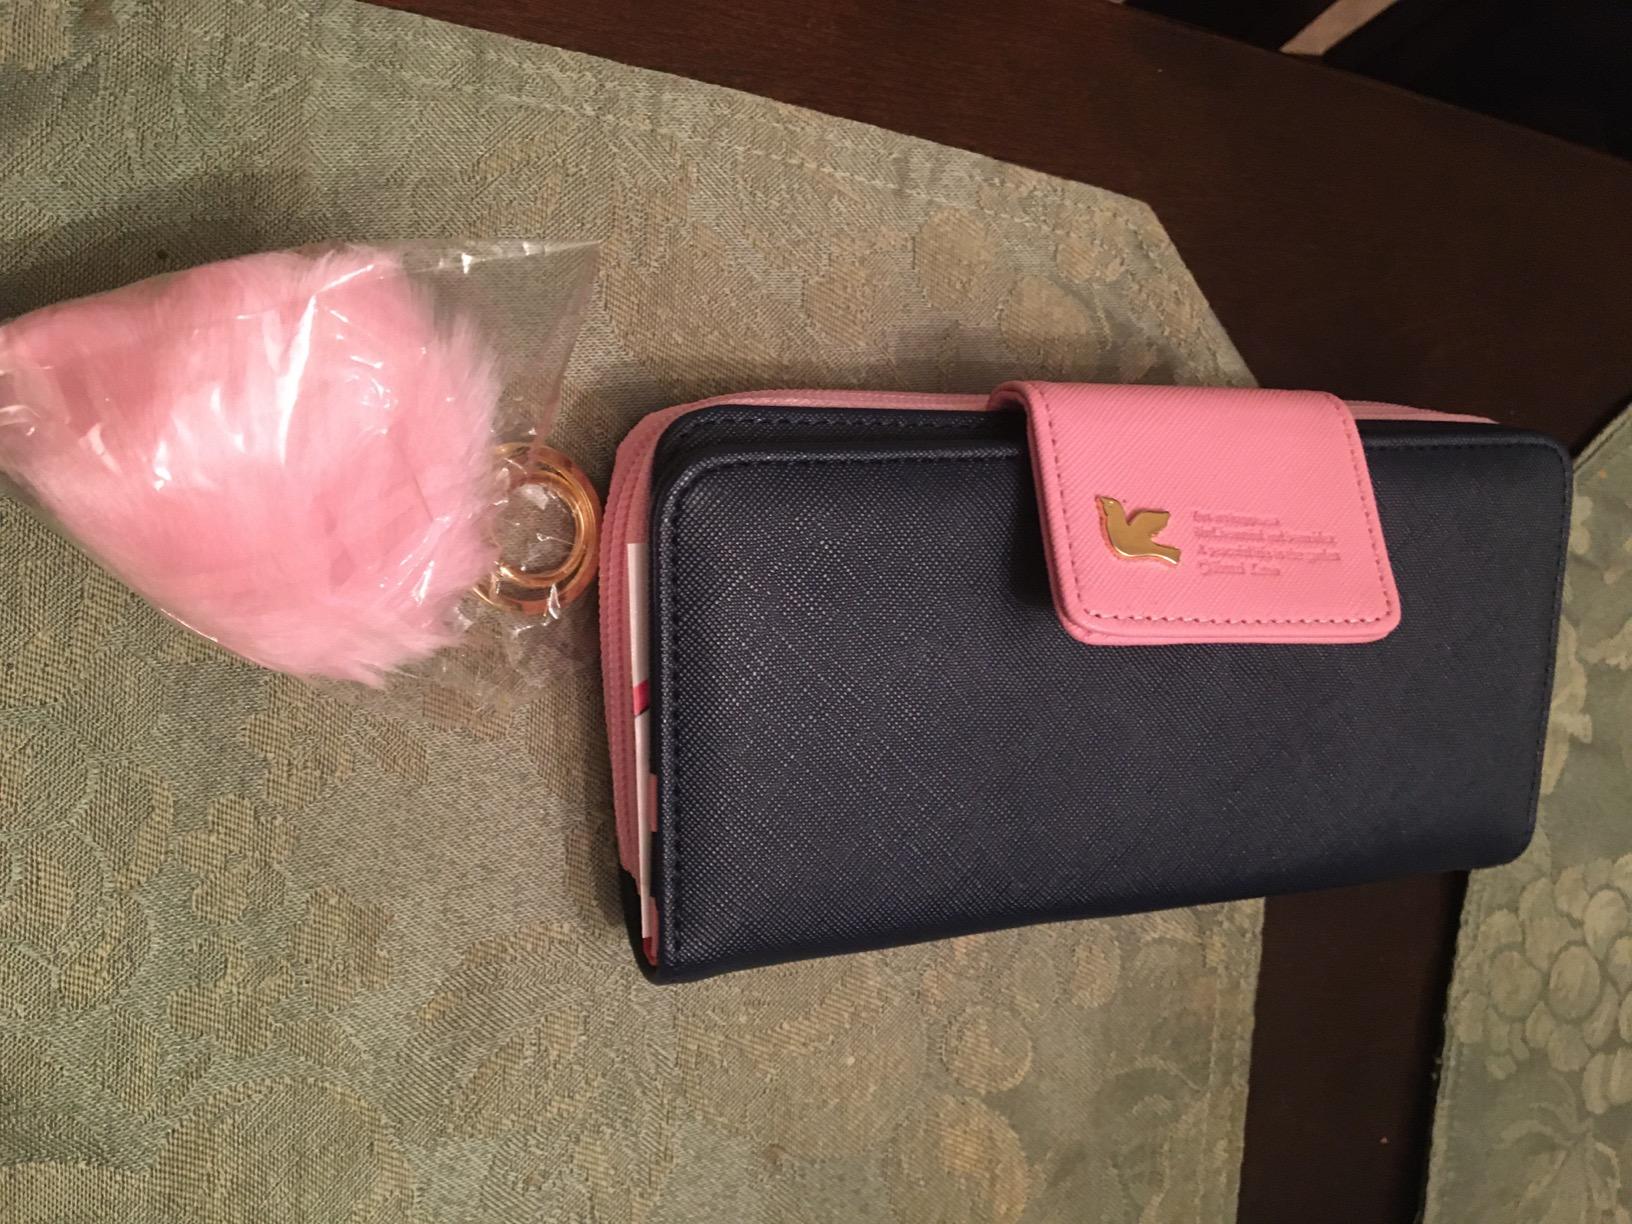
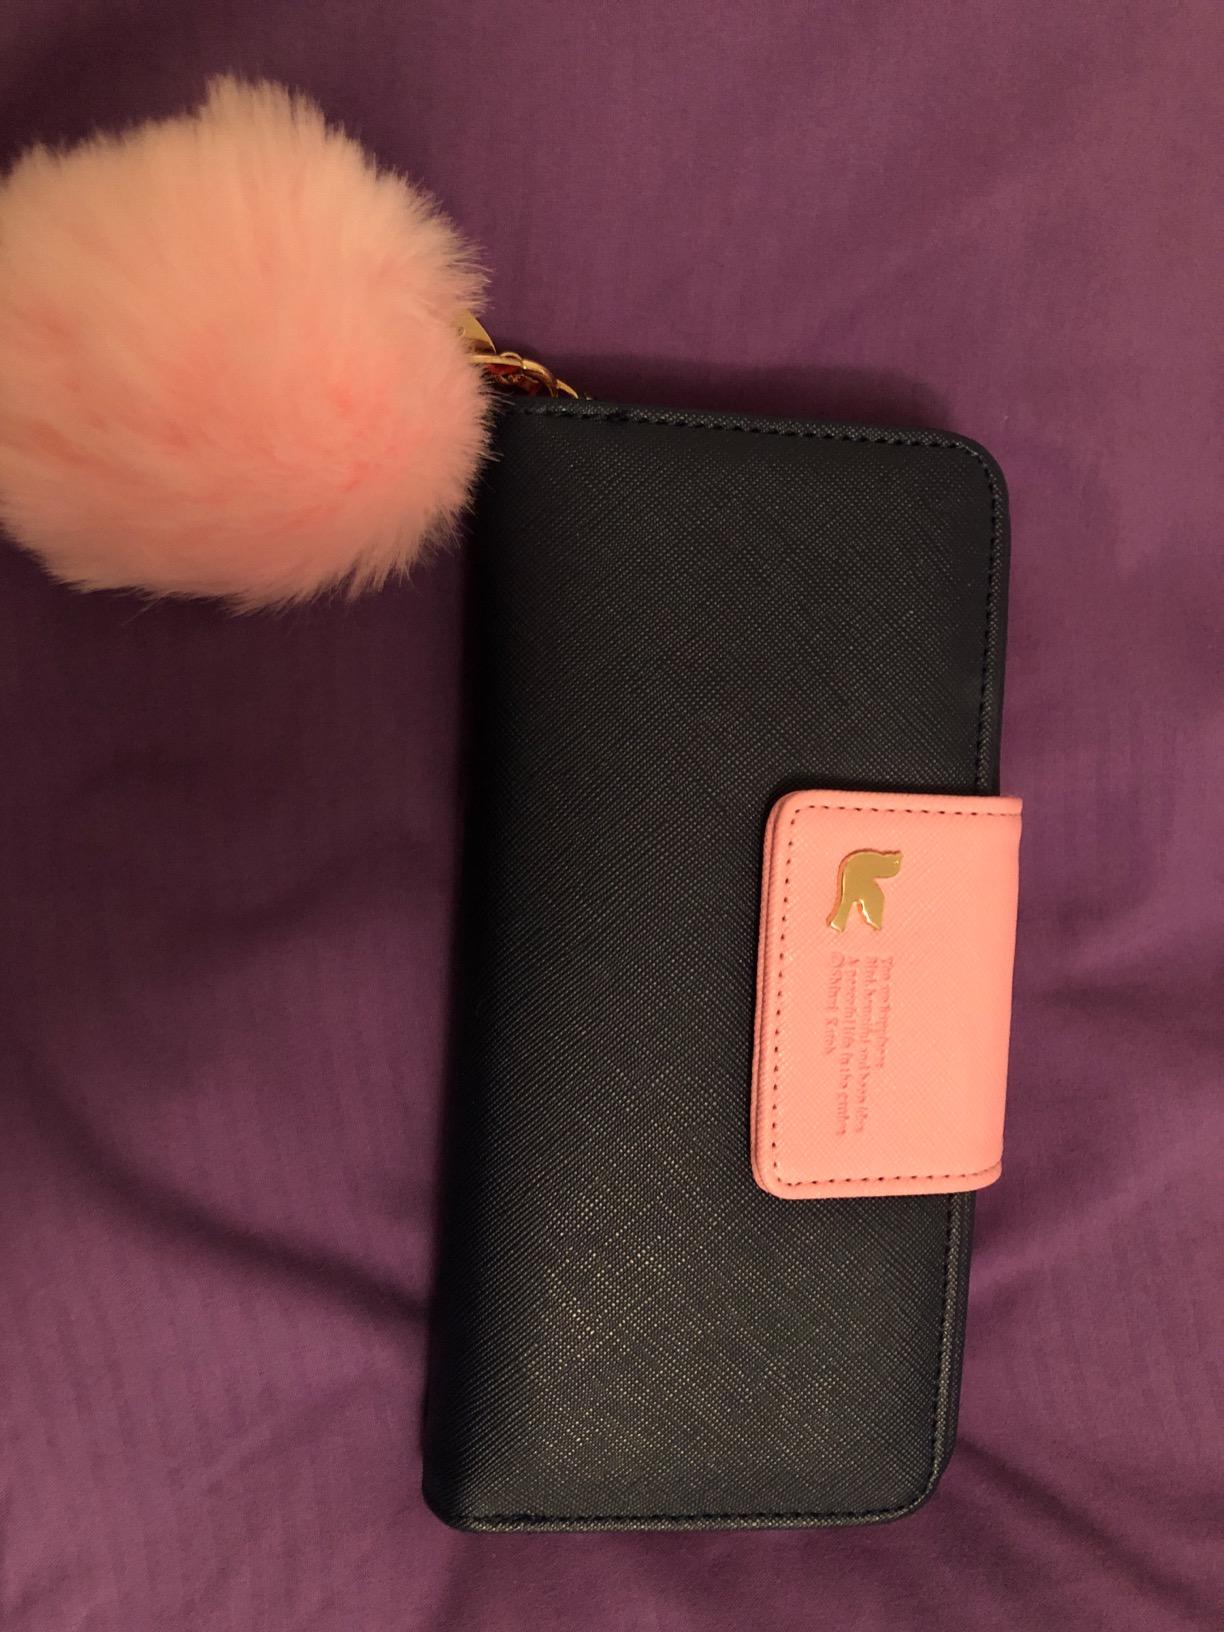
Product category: accessories_handbag
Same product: yes